Neen Sollars

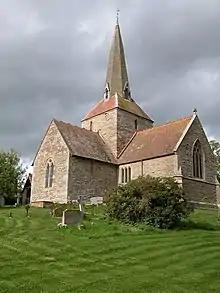
A photograph of All Saints church

There is a popular public house, the "Live and Let Live", which serves food and real ale, it is from the 13th century. There is a Church of England church located within the village called All Saints. There is also a phone box in the village.